Euphrosyne Parepa-Rosa

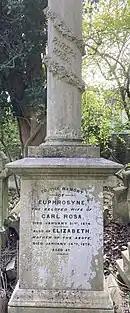
Grave of Parepa-Rosa in Highgate Cemetery

Her first husband, Army Captain H. de Wolfe Carvelle, died in Peru in 1865, sixteen months after their wedding. She travelled to the United States in 1865 with cornetist Jules Levy and violinist Carl Rosa, the latter of whom she married in New York City in 1867. Together they quickly established the Parepa-Rosa English Opera Company there, featuring her as the leading soprano, which became popular, and which introduced opera to places in America that had never staged it before. They opened at the French Theatre on Fourteenth Street, New York City, in September 1869 with a performance of Balfe's opera "The Puritan's Daughter", with Parepa singing the title role. The subsequent tour of the eastern and midwestern states included a repertoire that ranged from "The Bohemian Girl" and "Maritana" to Weber's "Der Freischütz" and "Oberon".